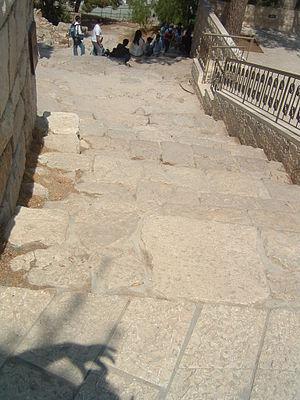
L’église Saint-Pierre en Gallicante est une église catholique de Jérusalem. Elle a été construite en 1931 sur le versant oriental du mont Sion. Elle est de style néobyzantin.